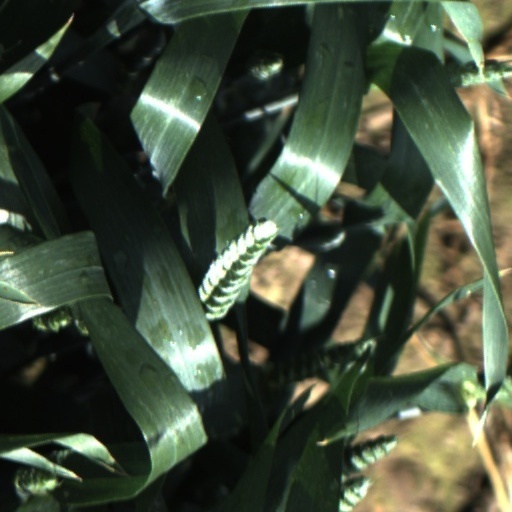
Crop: wheat